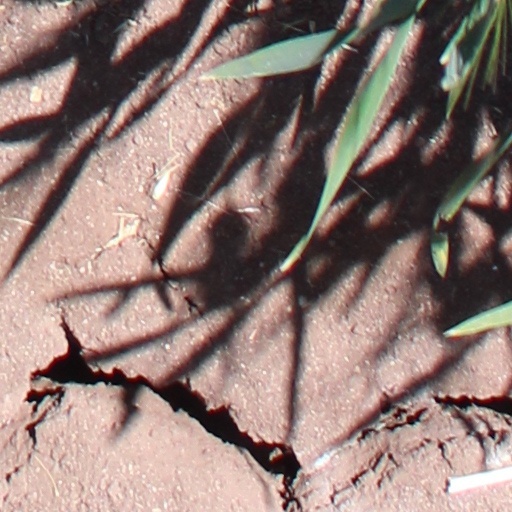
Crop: wheat